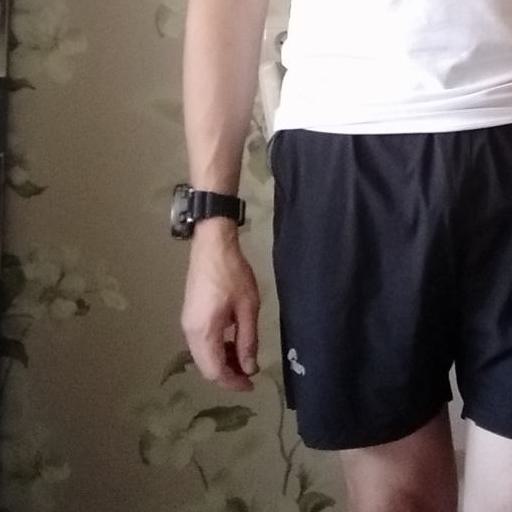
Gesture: no_gesture